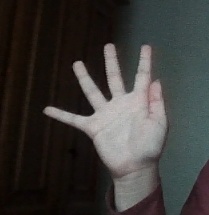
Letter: sheen